Harrison Smith

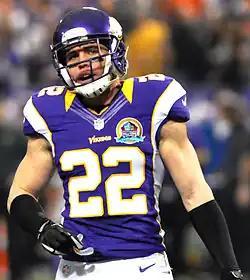
Smith with the Vikings in 2012

On April 26, 2012, the Minnesota Vikings selected Smith in the first round (29th overall) of the 2012 NFL draft after trading up with the Baltimore Ravens. On May 31, 2012, the Vikings signed Smith to a four-year, $7.13 million contract with $5.78 million guaranteed and a signing bonus of $3.63 million.